1948 Globetrotters–Lakers game

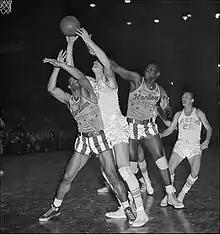
George Mikan goes up for a shot during the 1948 Lakers–Globetrotters game.

The idea for the game, which was held on February 19, 1948, was hatched by Globetrotters owner and coach Abe Saperstein and Lakers general manager Max Winter, two friends who both believed they had the best basketball team in the country. Each had good reason to think so. For two decades, the Globetrotters had traveled the country winning game after game. It was because the team was so unbeatable that the players first started clowning around to make the game more interesting. When the Globetrotters arrived at the Chicago Stadium to face the Lakers, they were on a 102-game winning streak.